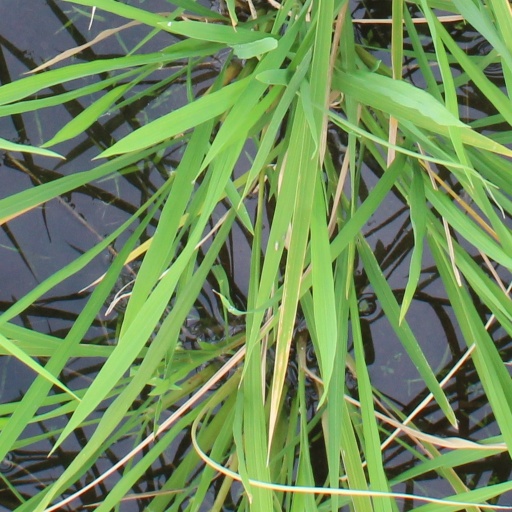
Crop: rice